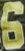
Number: 6